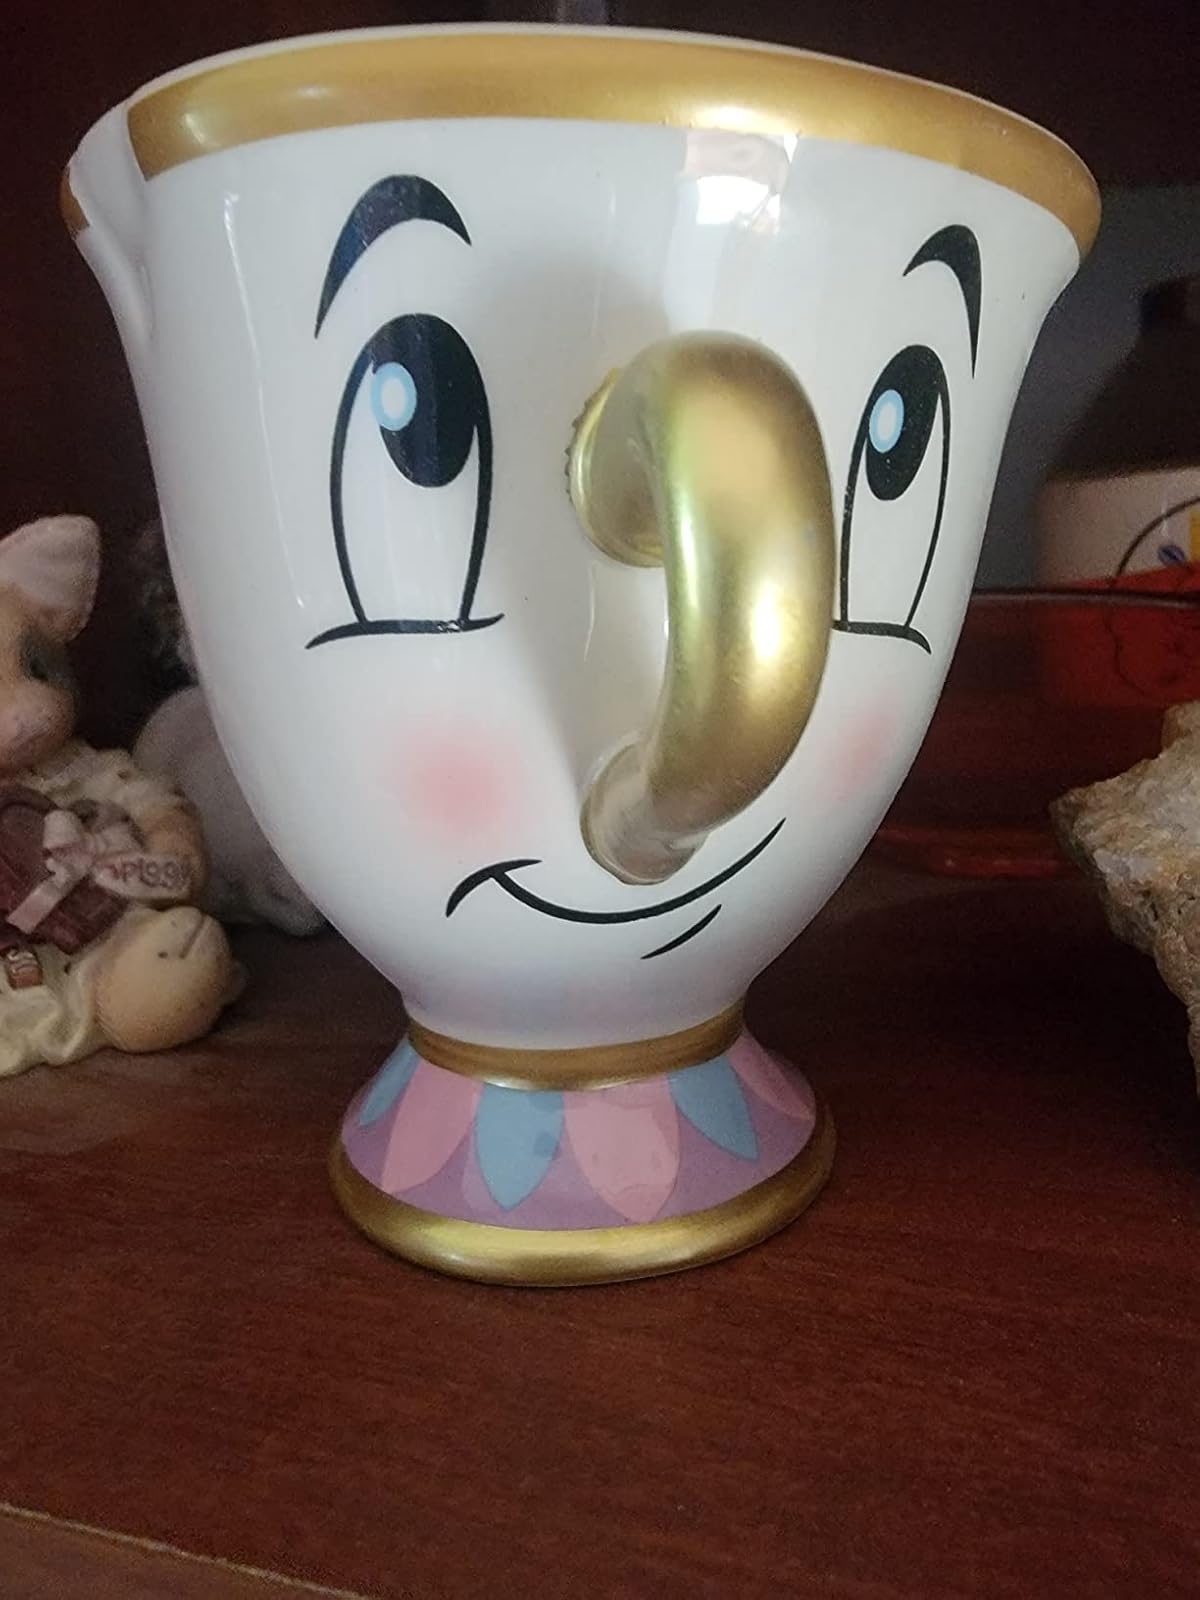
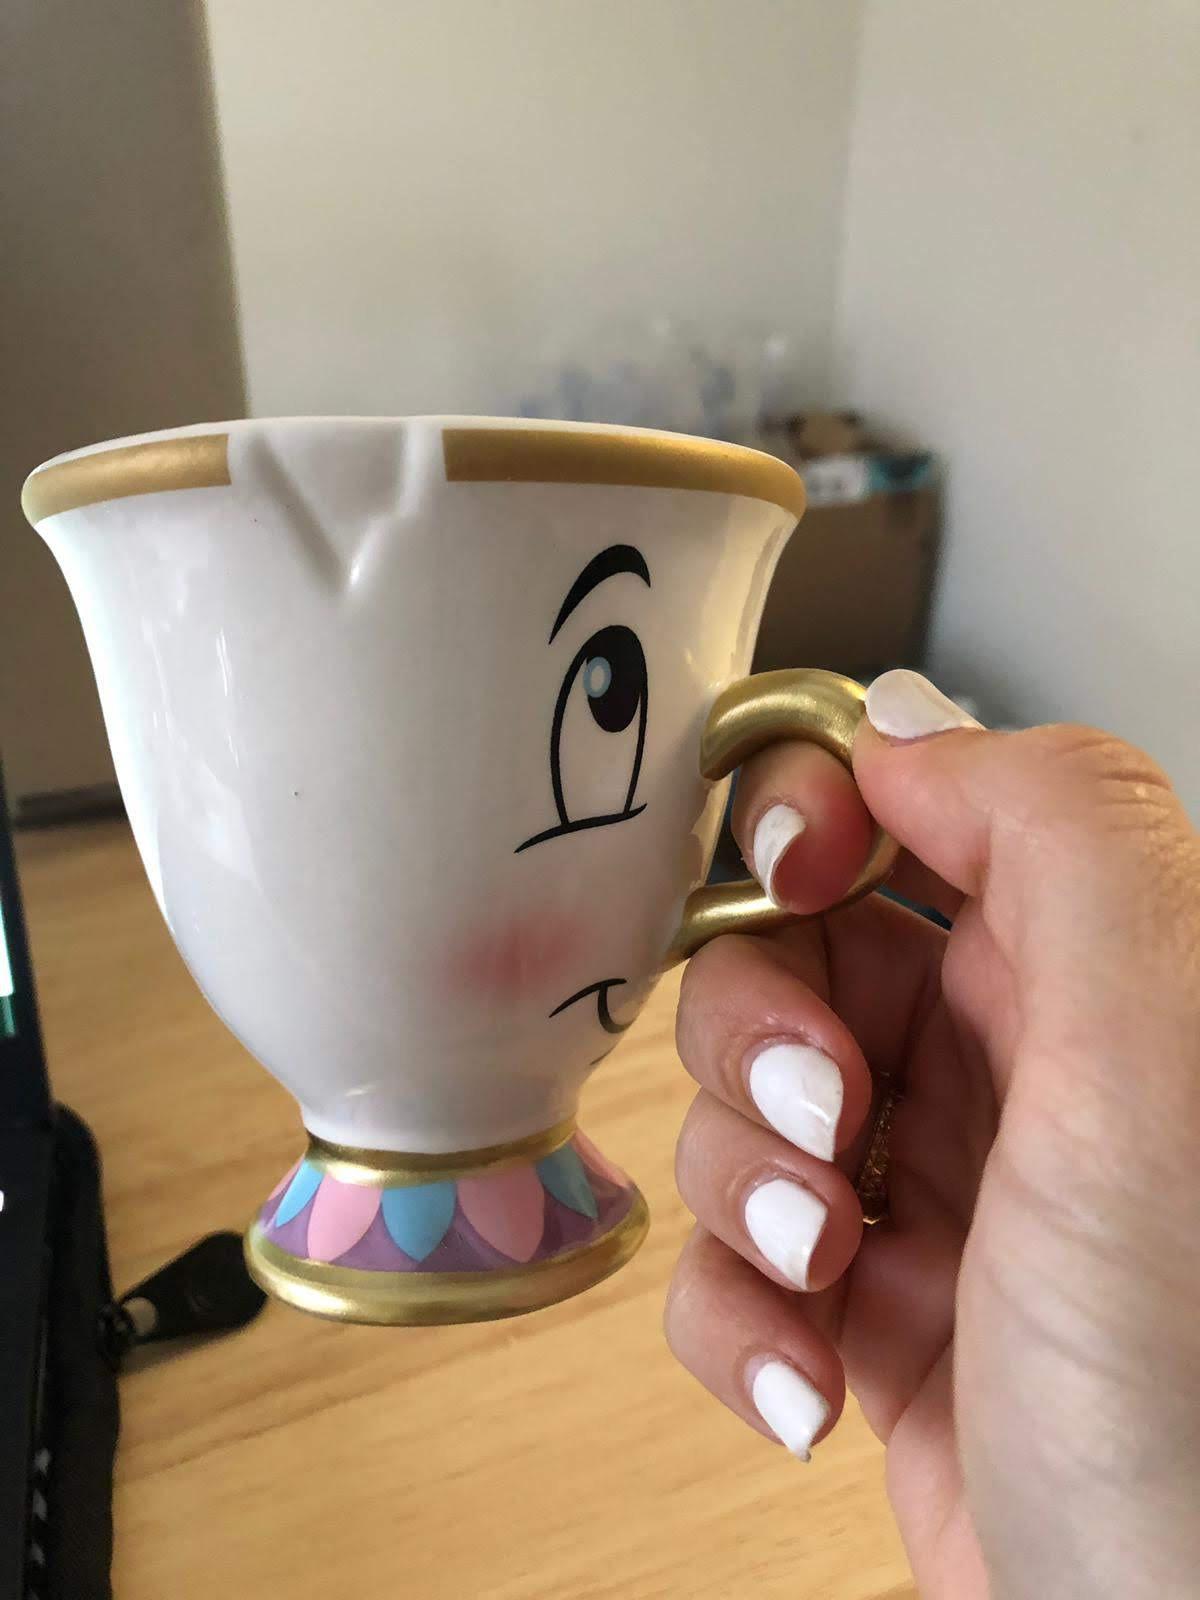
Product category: items_mug
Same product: yes